Kundiman

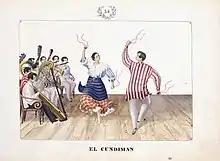
"El Cundiman" by José Honorato Lozano

Dr. Francisco Santiago (1889–1947), the "Father of the Kundiman Art Song", briefly explains in his scholarly work "The Development of Music in the Philippines" that the reason this Tagalog song is called kundiman is because the first stanza of this song begins thus: